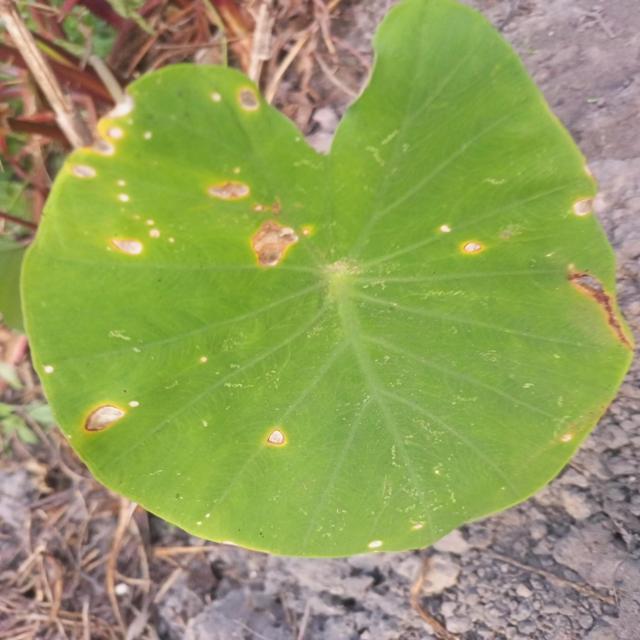
Label: Mid_Blight